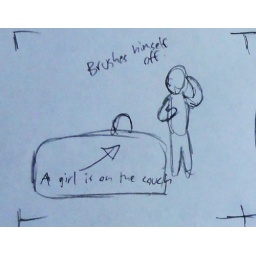
He stands up and brushes himself off. A girl can be seen on the couch in front of him.